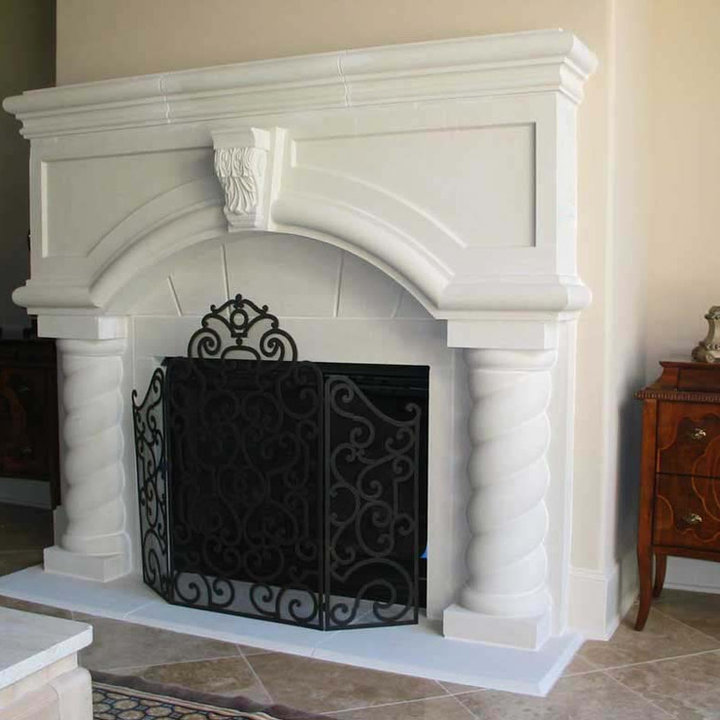
Style: Classic